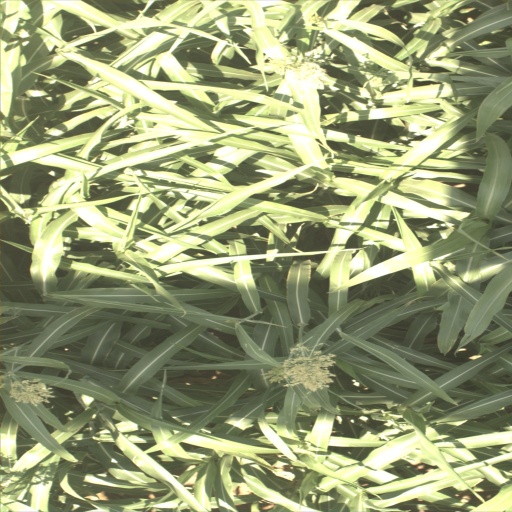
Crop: sorghum